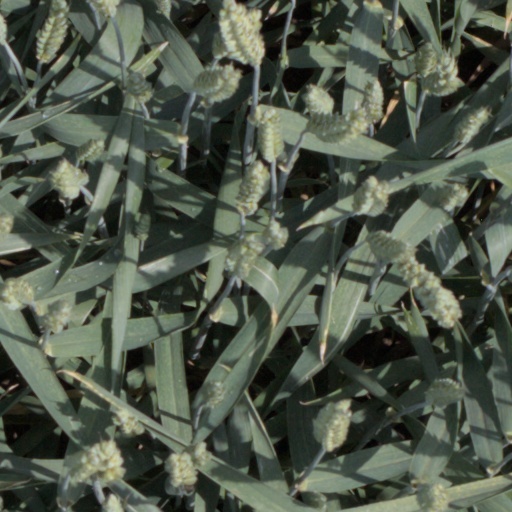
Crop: wheat